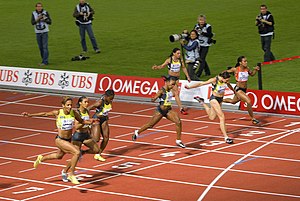
Atletik / Discipliner / Løb / Sprint
Afslutningen på en 100 m for kvinder
Atletik er en idrætsgren som af består af et antal løbe-, spring- og kastediscipliner. Ordet atletik stammer fra det græske ord athlos, som betyder konkurrence.